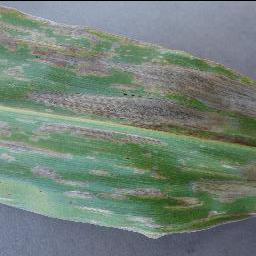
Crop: corn
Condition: (maize)_cercospora_spot_gray_spot